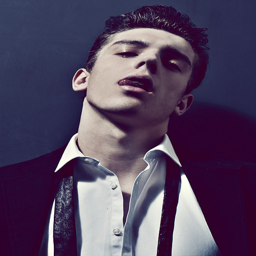
A man making a sexual face wearing a suit and tie.
A young man with tongue sticking out posing for the camera
A man is making a silly face while posing for the camera.
a male is wearing a white shirt and black jacket
A male model poses with his tongue out.